Bobby Heenan

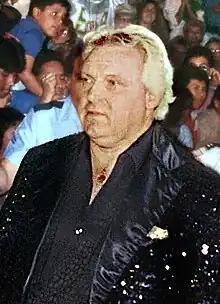
Heenan in 1989

Raymond Louis Heenan (November 1, 1944 – September 17, 2017) was an American professional wrestling manager, color commentator, and wrestler. He performed with the American Wrestling Association (AWA), the World Wrestling Federation (WWF, now WWE) and World Championship Wrestling (WCW) under the ring name Bobby "the Brain" Heenan.